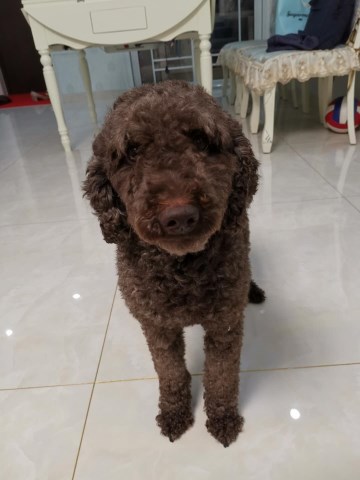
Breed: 2925-n000114-toy_poodle